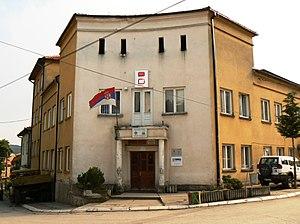
Bosilegrad est une ville et une municipalité de Serbie situées dans le district de Pčinja. Au recensement de 2011, la ville comptait 2 530 habitants et la municipalité dont elle est le centre 7 979 habitants.